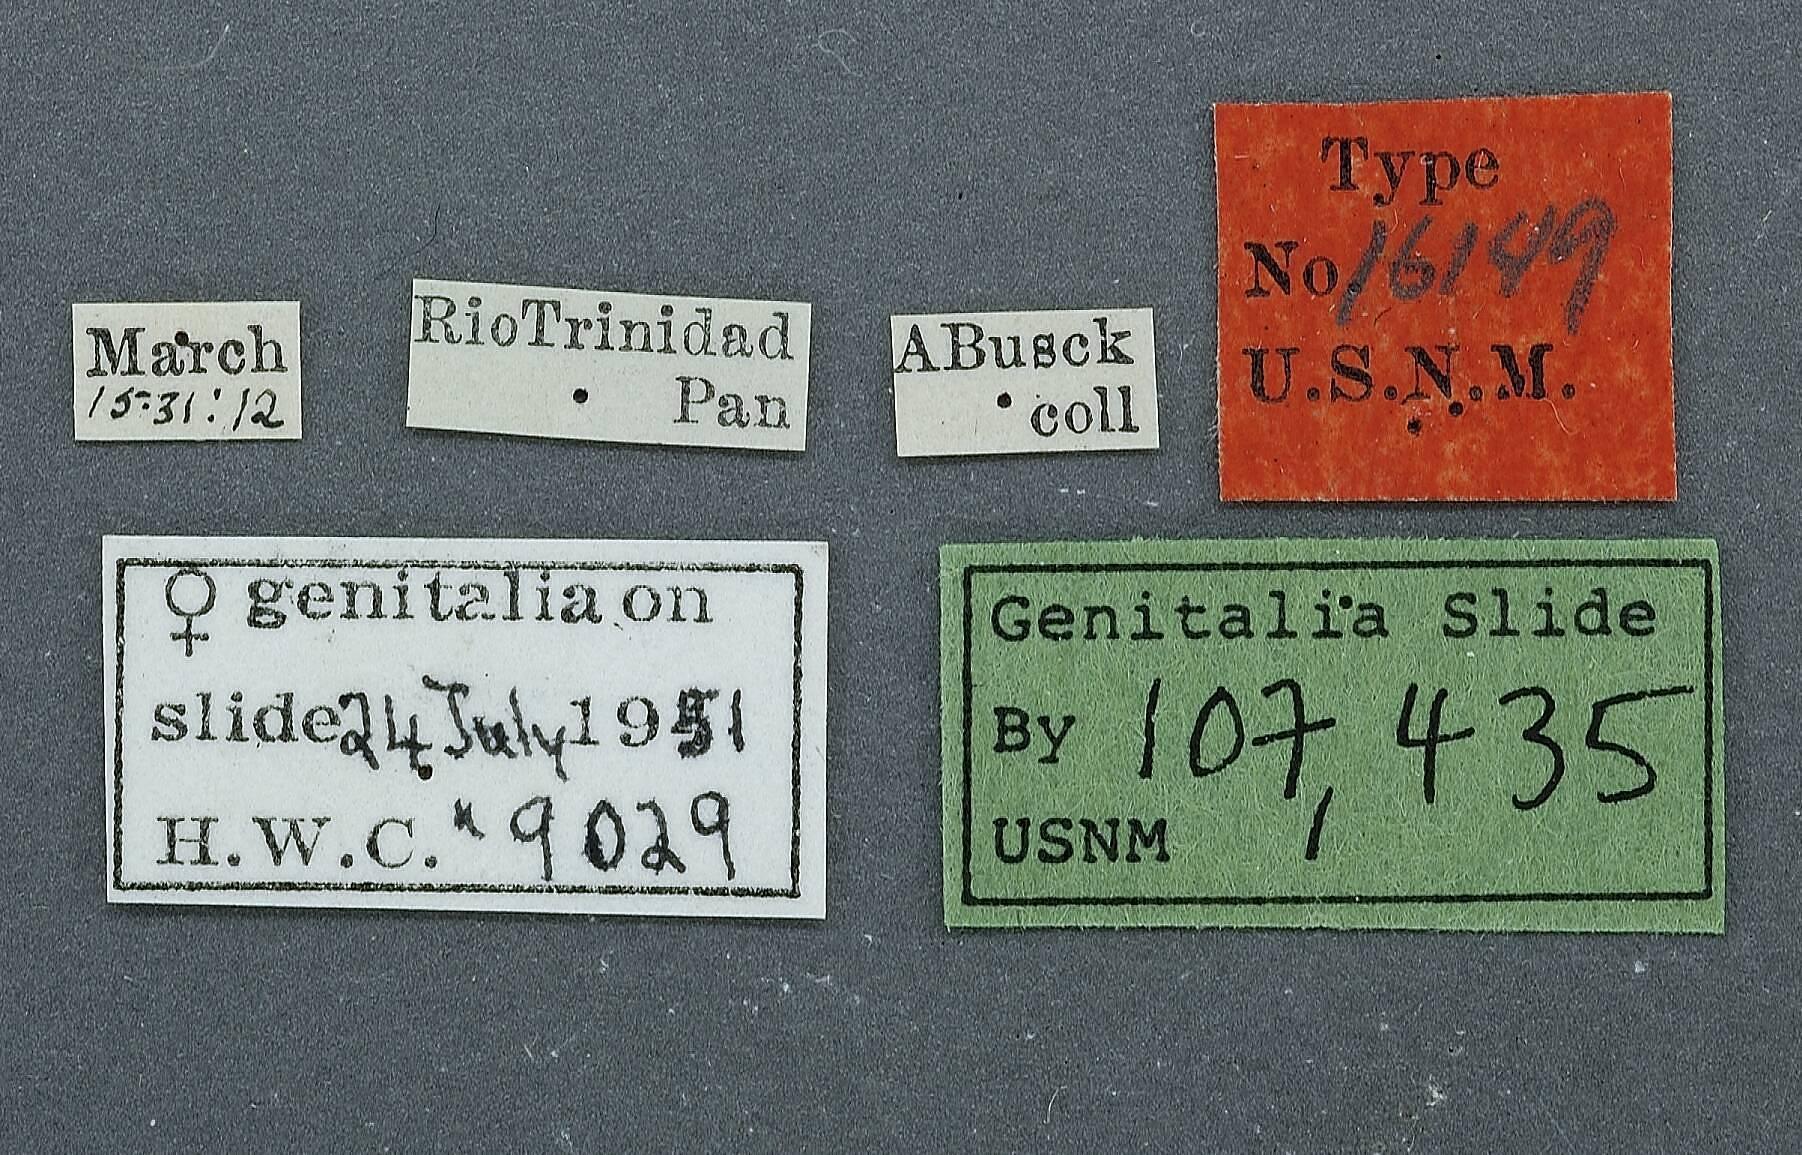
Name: Nacoleia veritalis
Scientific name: Nacoleia veritalis Dyar
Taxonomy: Animalia, Arthropoda, Insecta, Lepidoptera, Pyralidae
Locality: Porto Bello; Pan.; Rio Trinidad; Pan., Colon, Panama
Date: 17 Apr 1912 to 24 Apr 1912